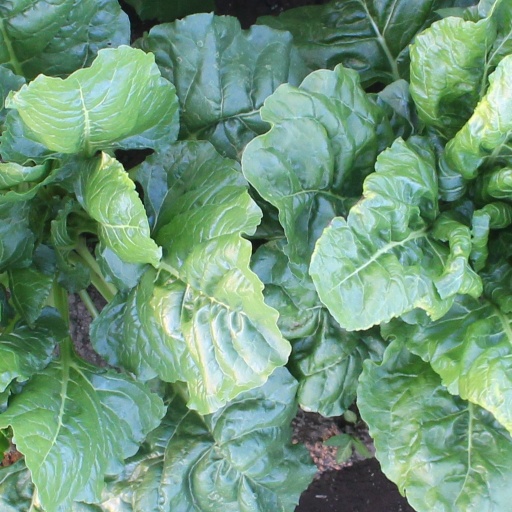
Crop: sugar beet